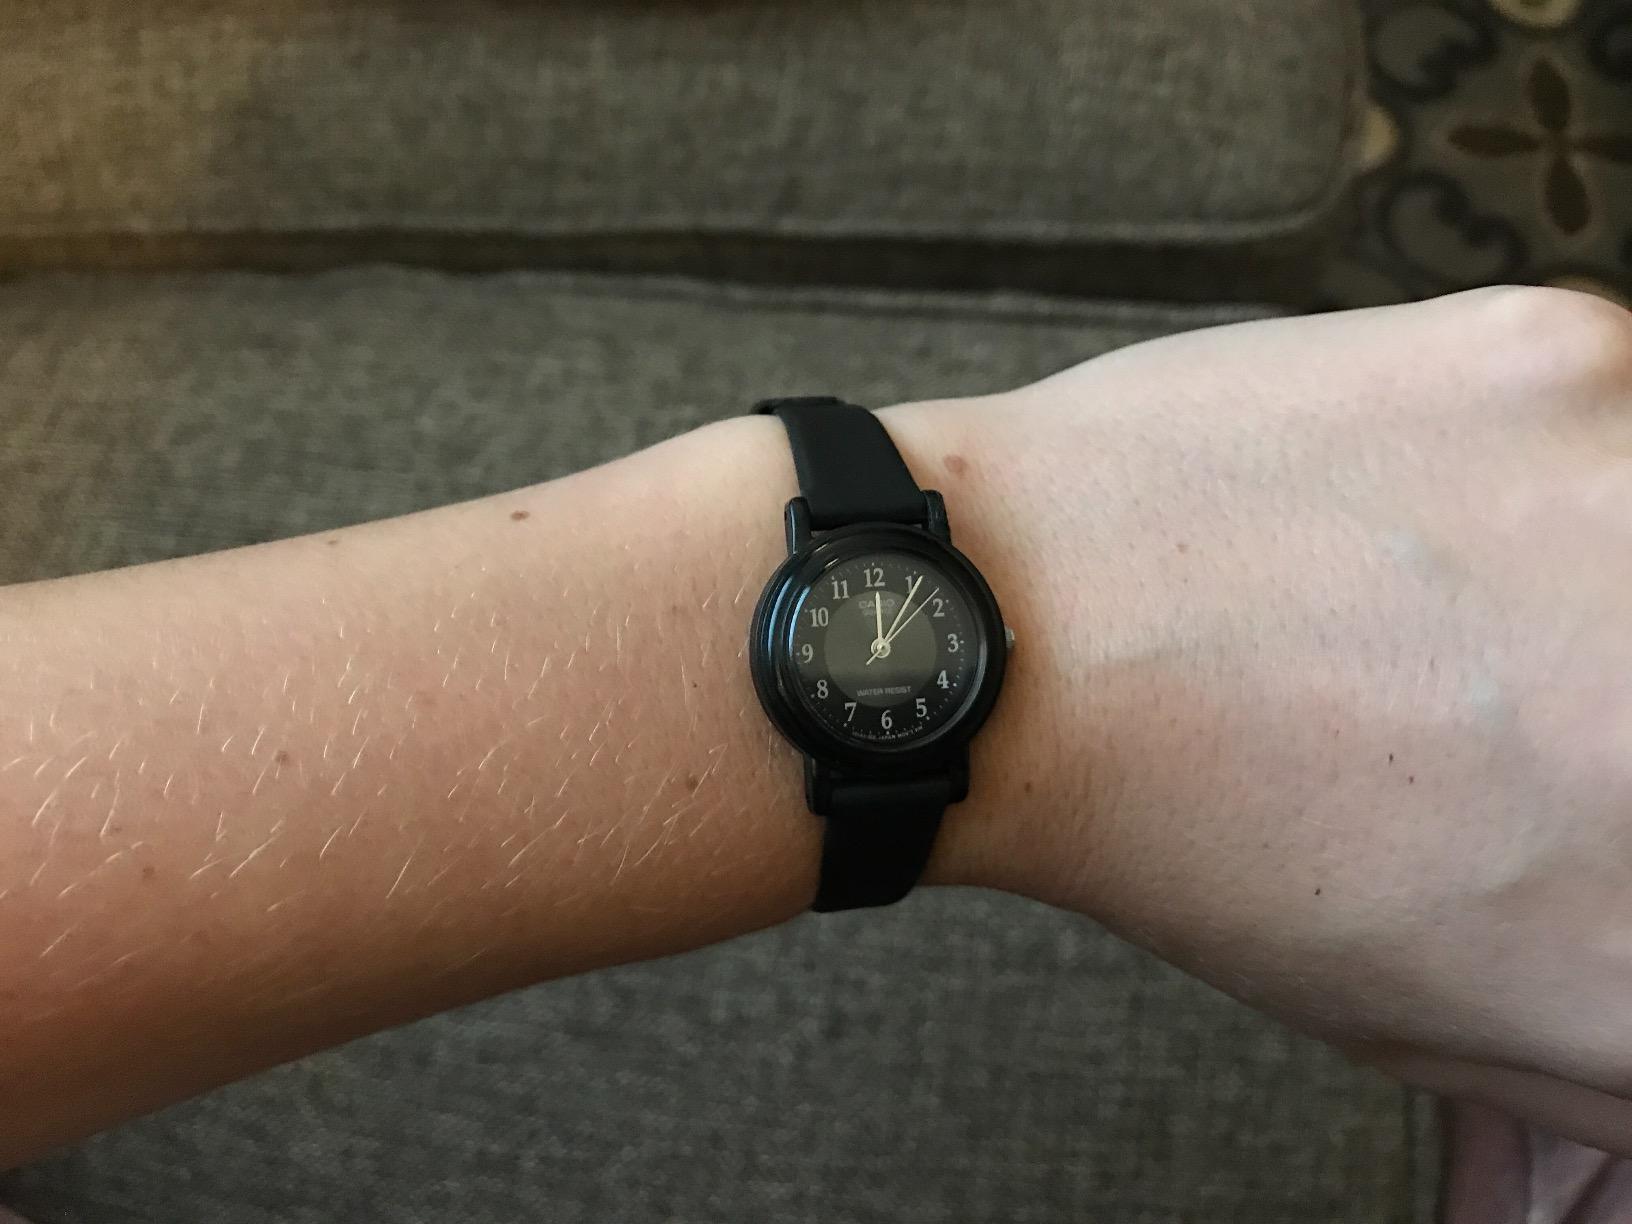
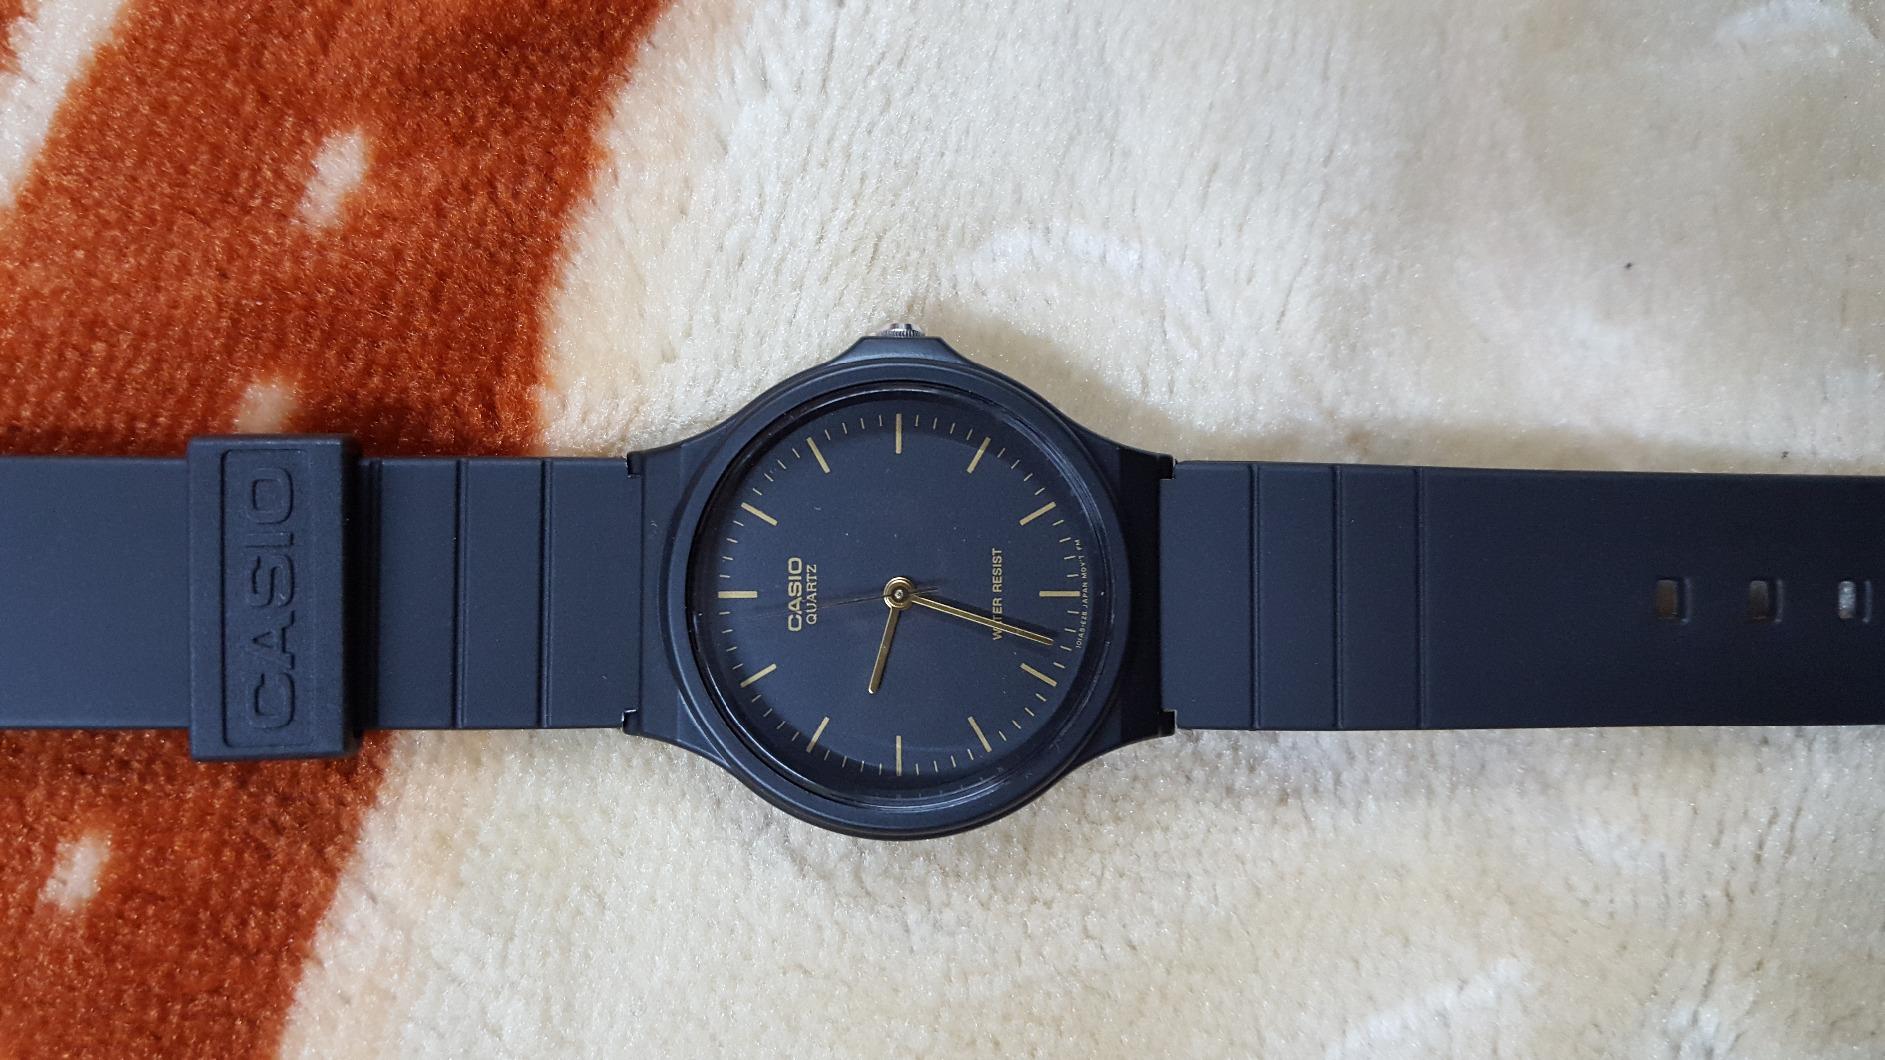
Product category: accessories_watch
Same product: no